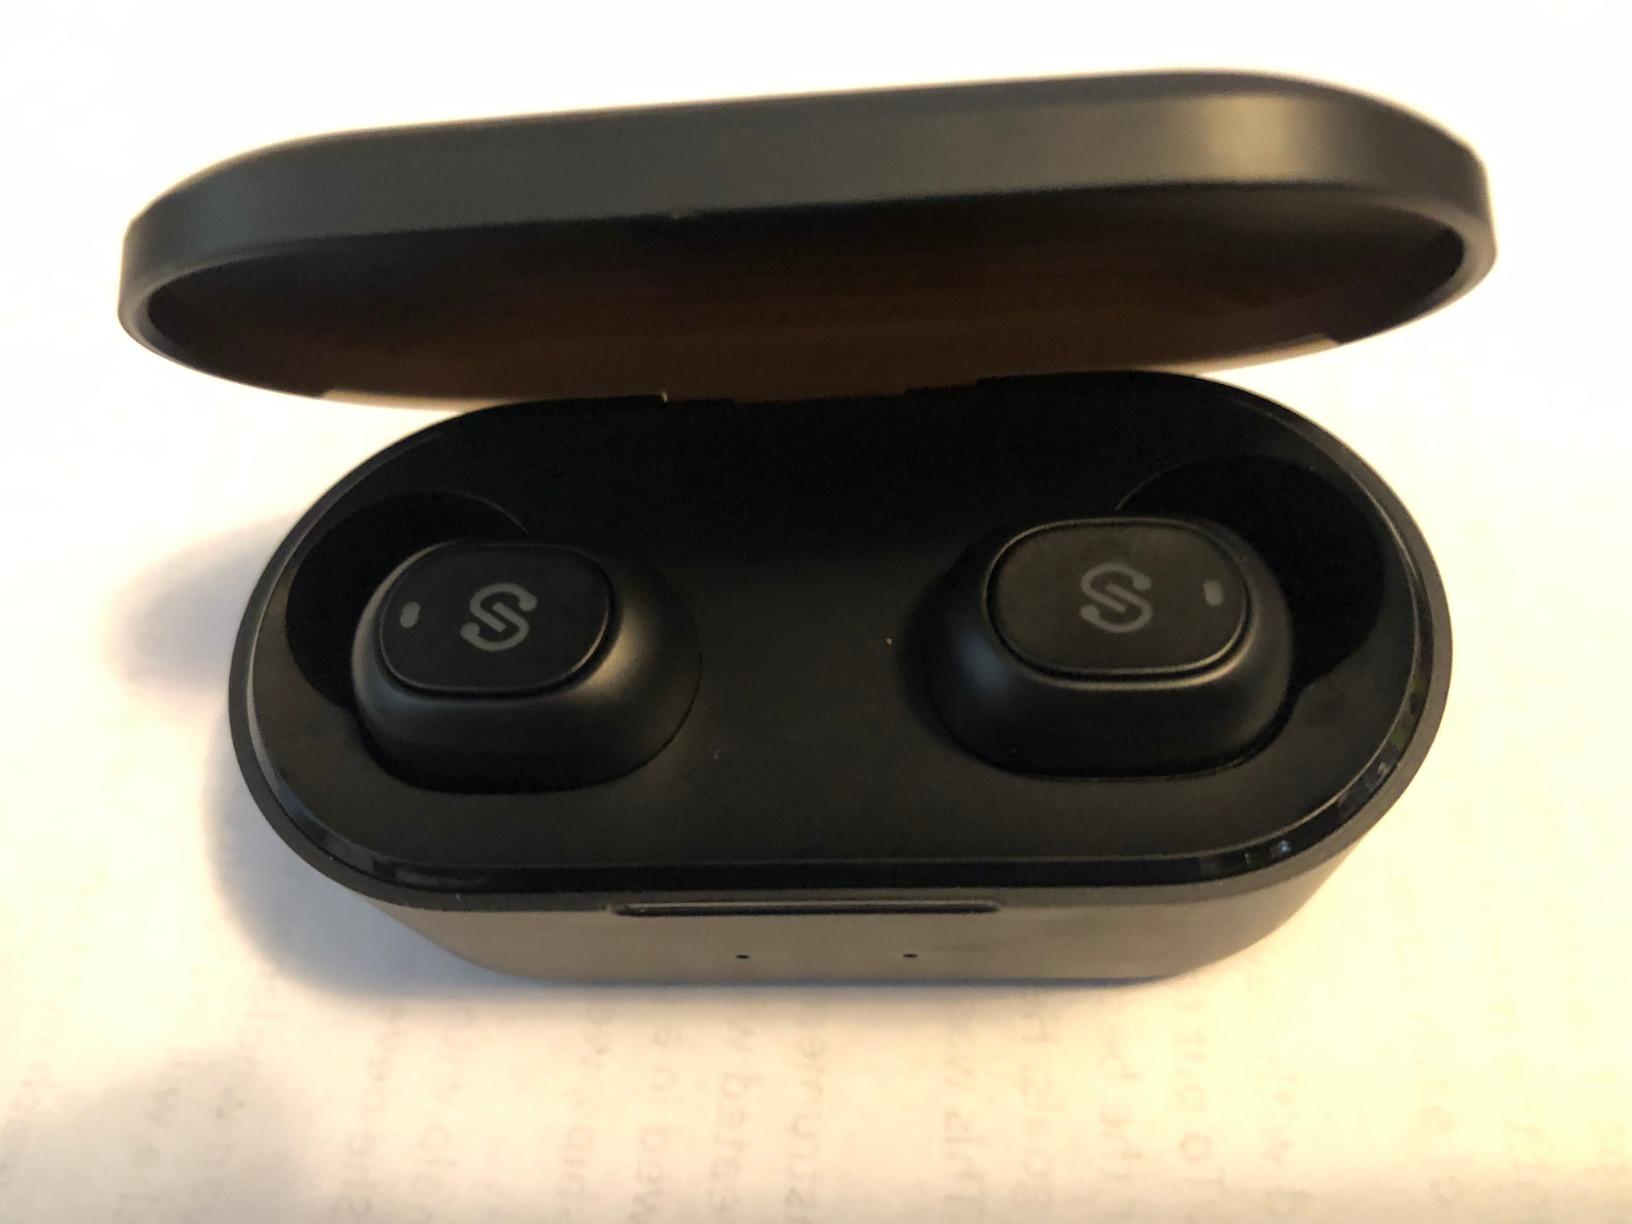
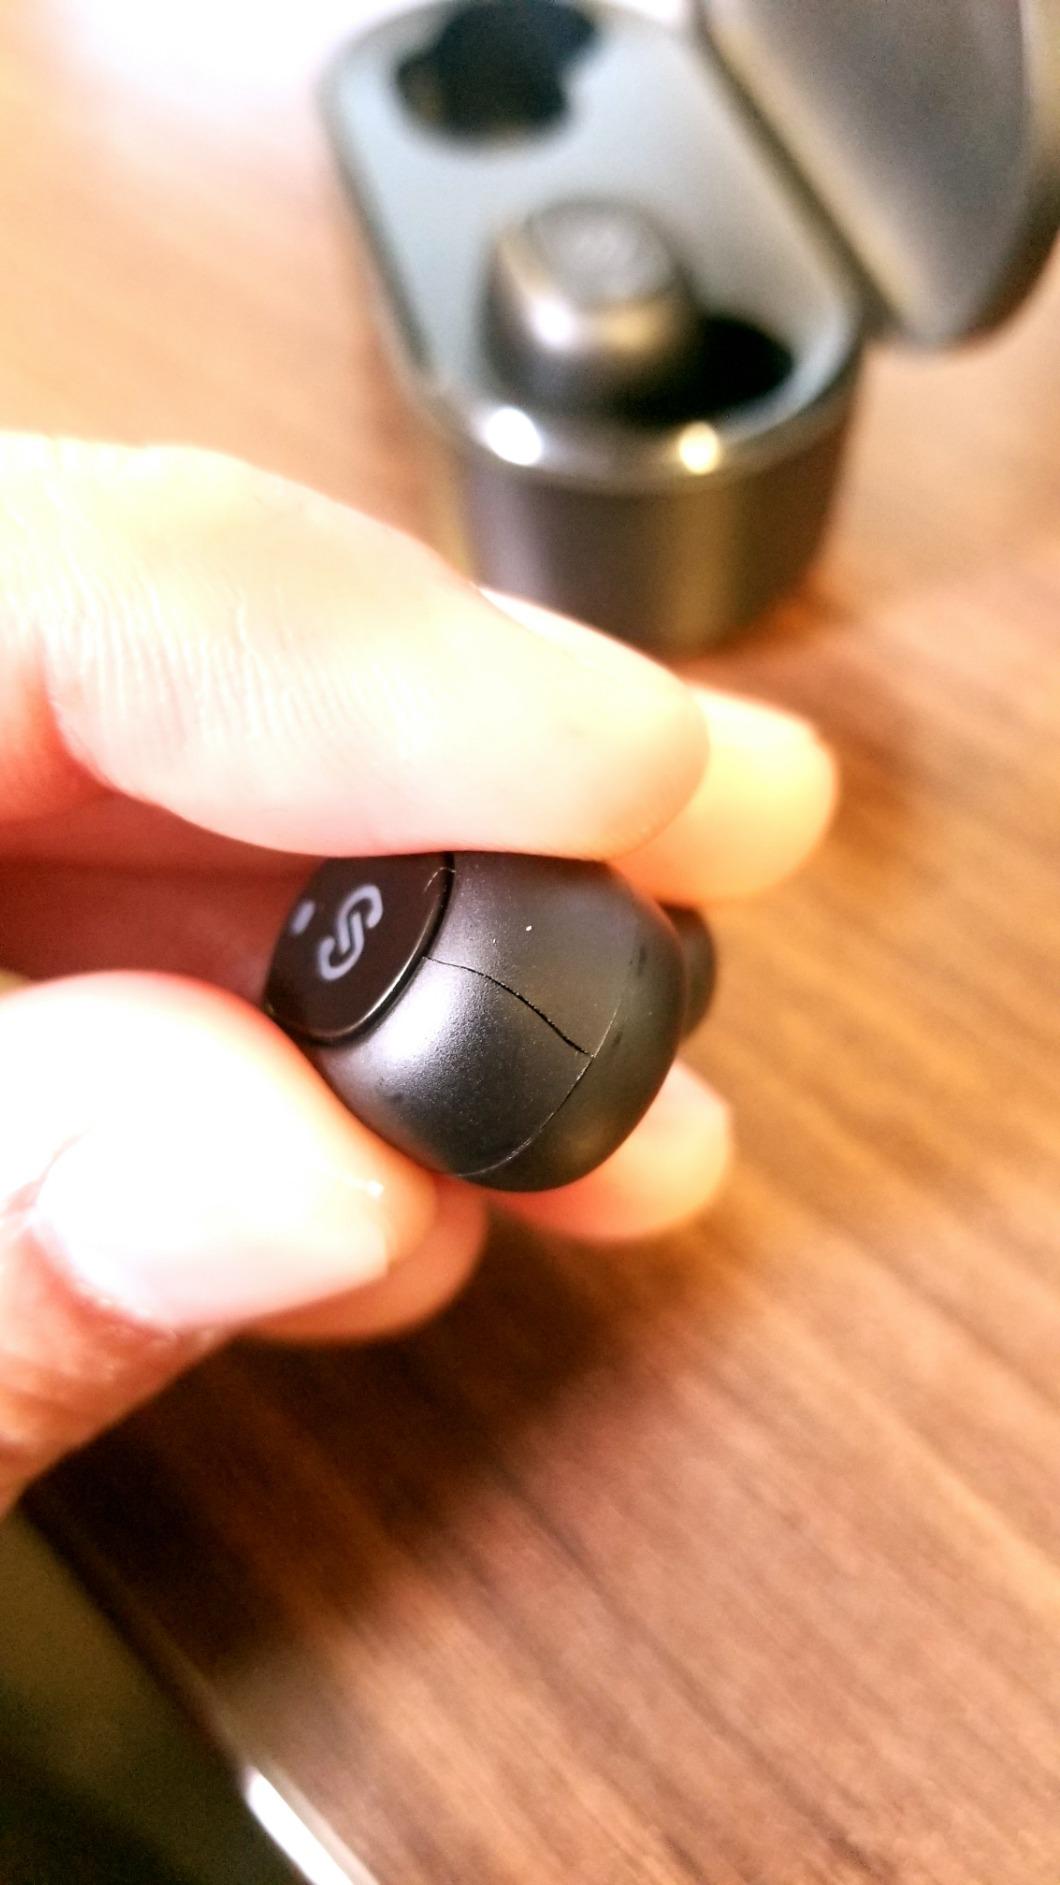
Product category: earbuds
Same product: yes